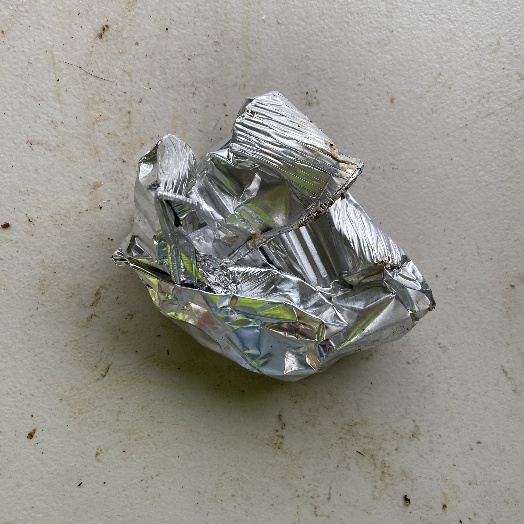
Label: Metal